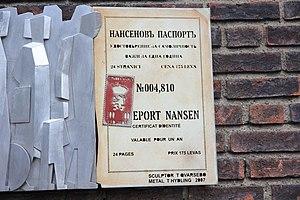
Le passeport Nansen était entre 1922 et 1945 un document d'identité reconnu par de nombreux États permettant aux réfugiés apatrides de voyager alors que le régime international des passeports qui avait émergé à la faveur de la Première Guerre mondiale assujettissait les déplacements aux formalités douanières.